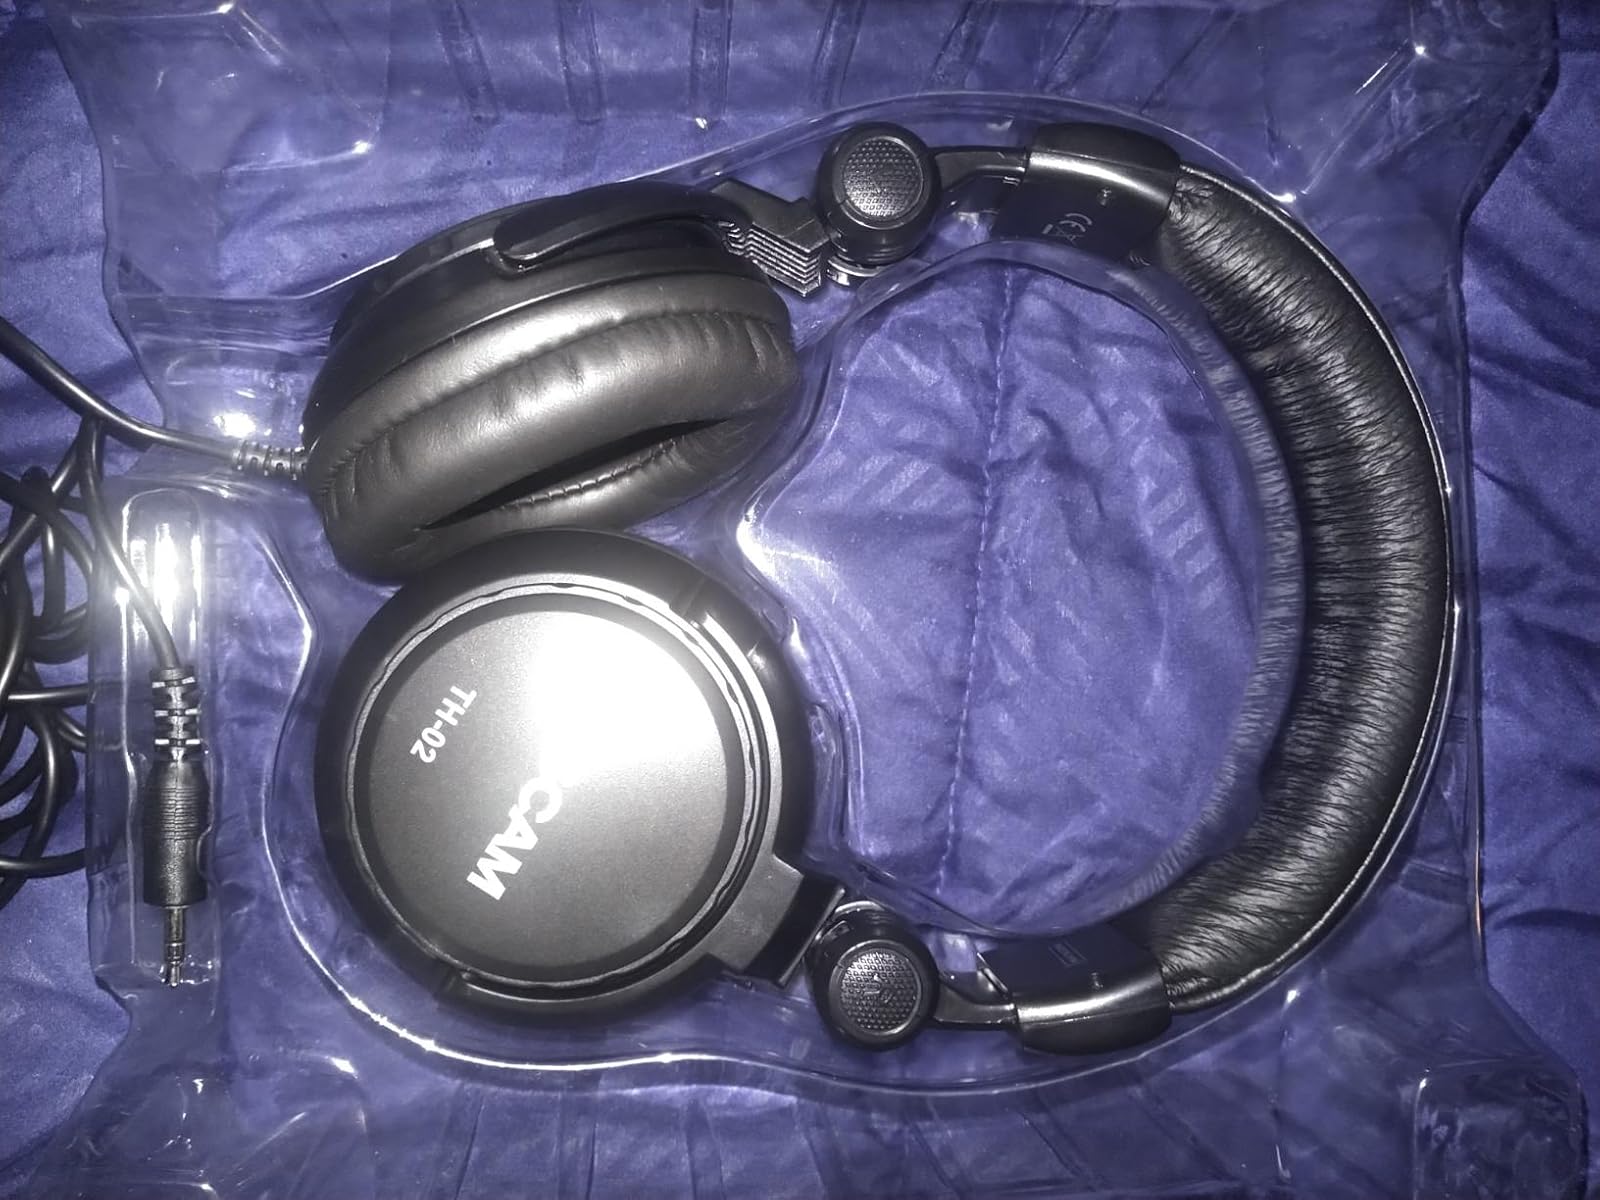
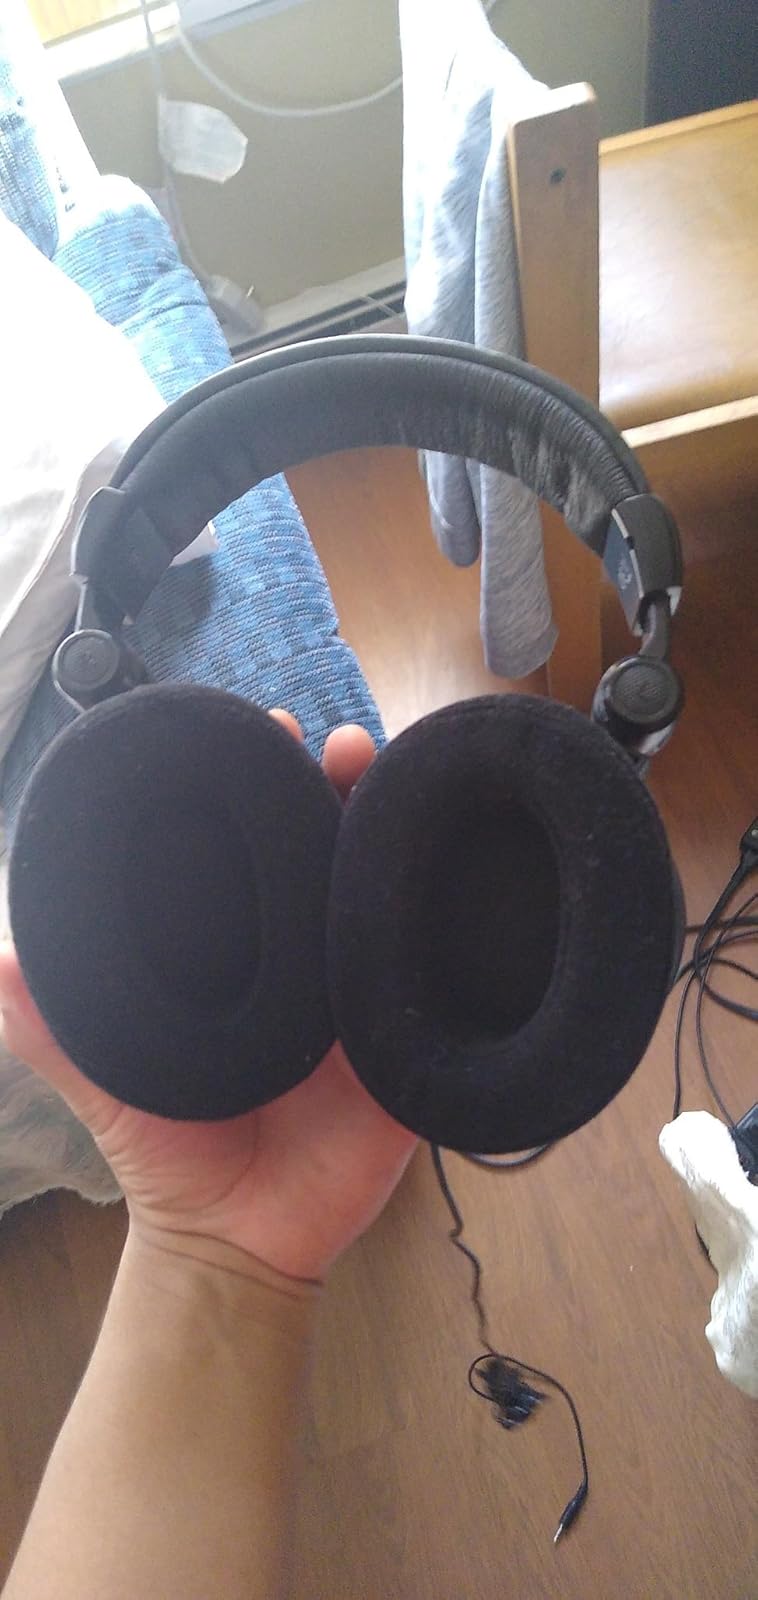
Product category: headphones
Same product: yes